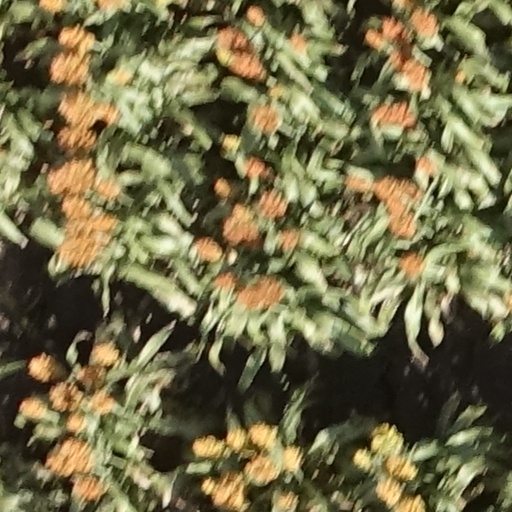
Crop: sorghum